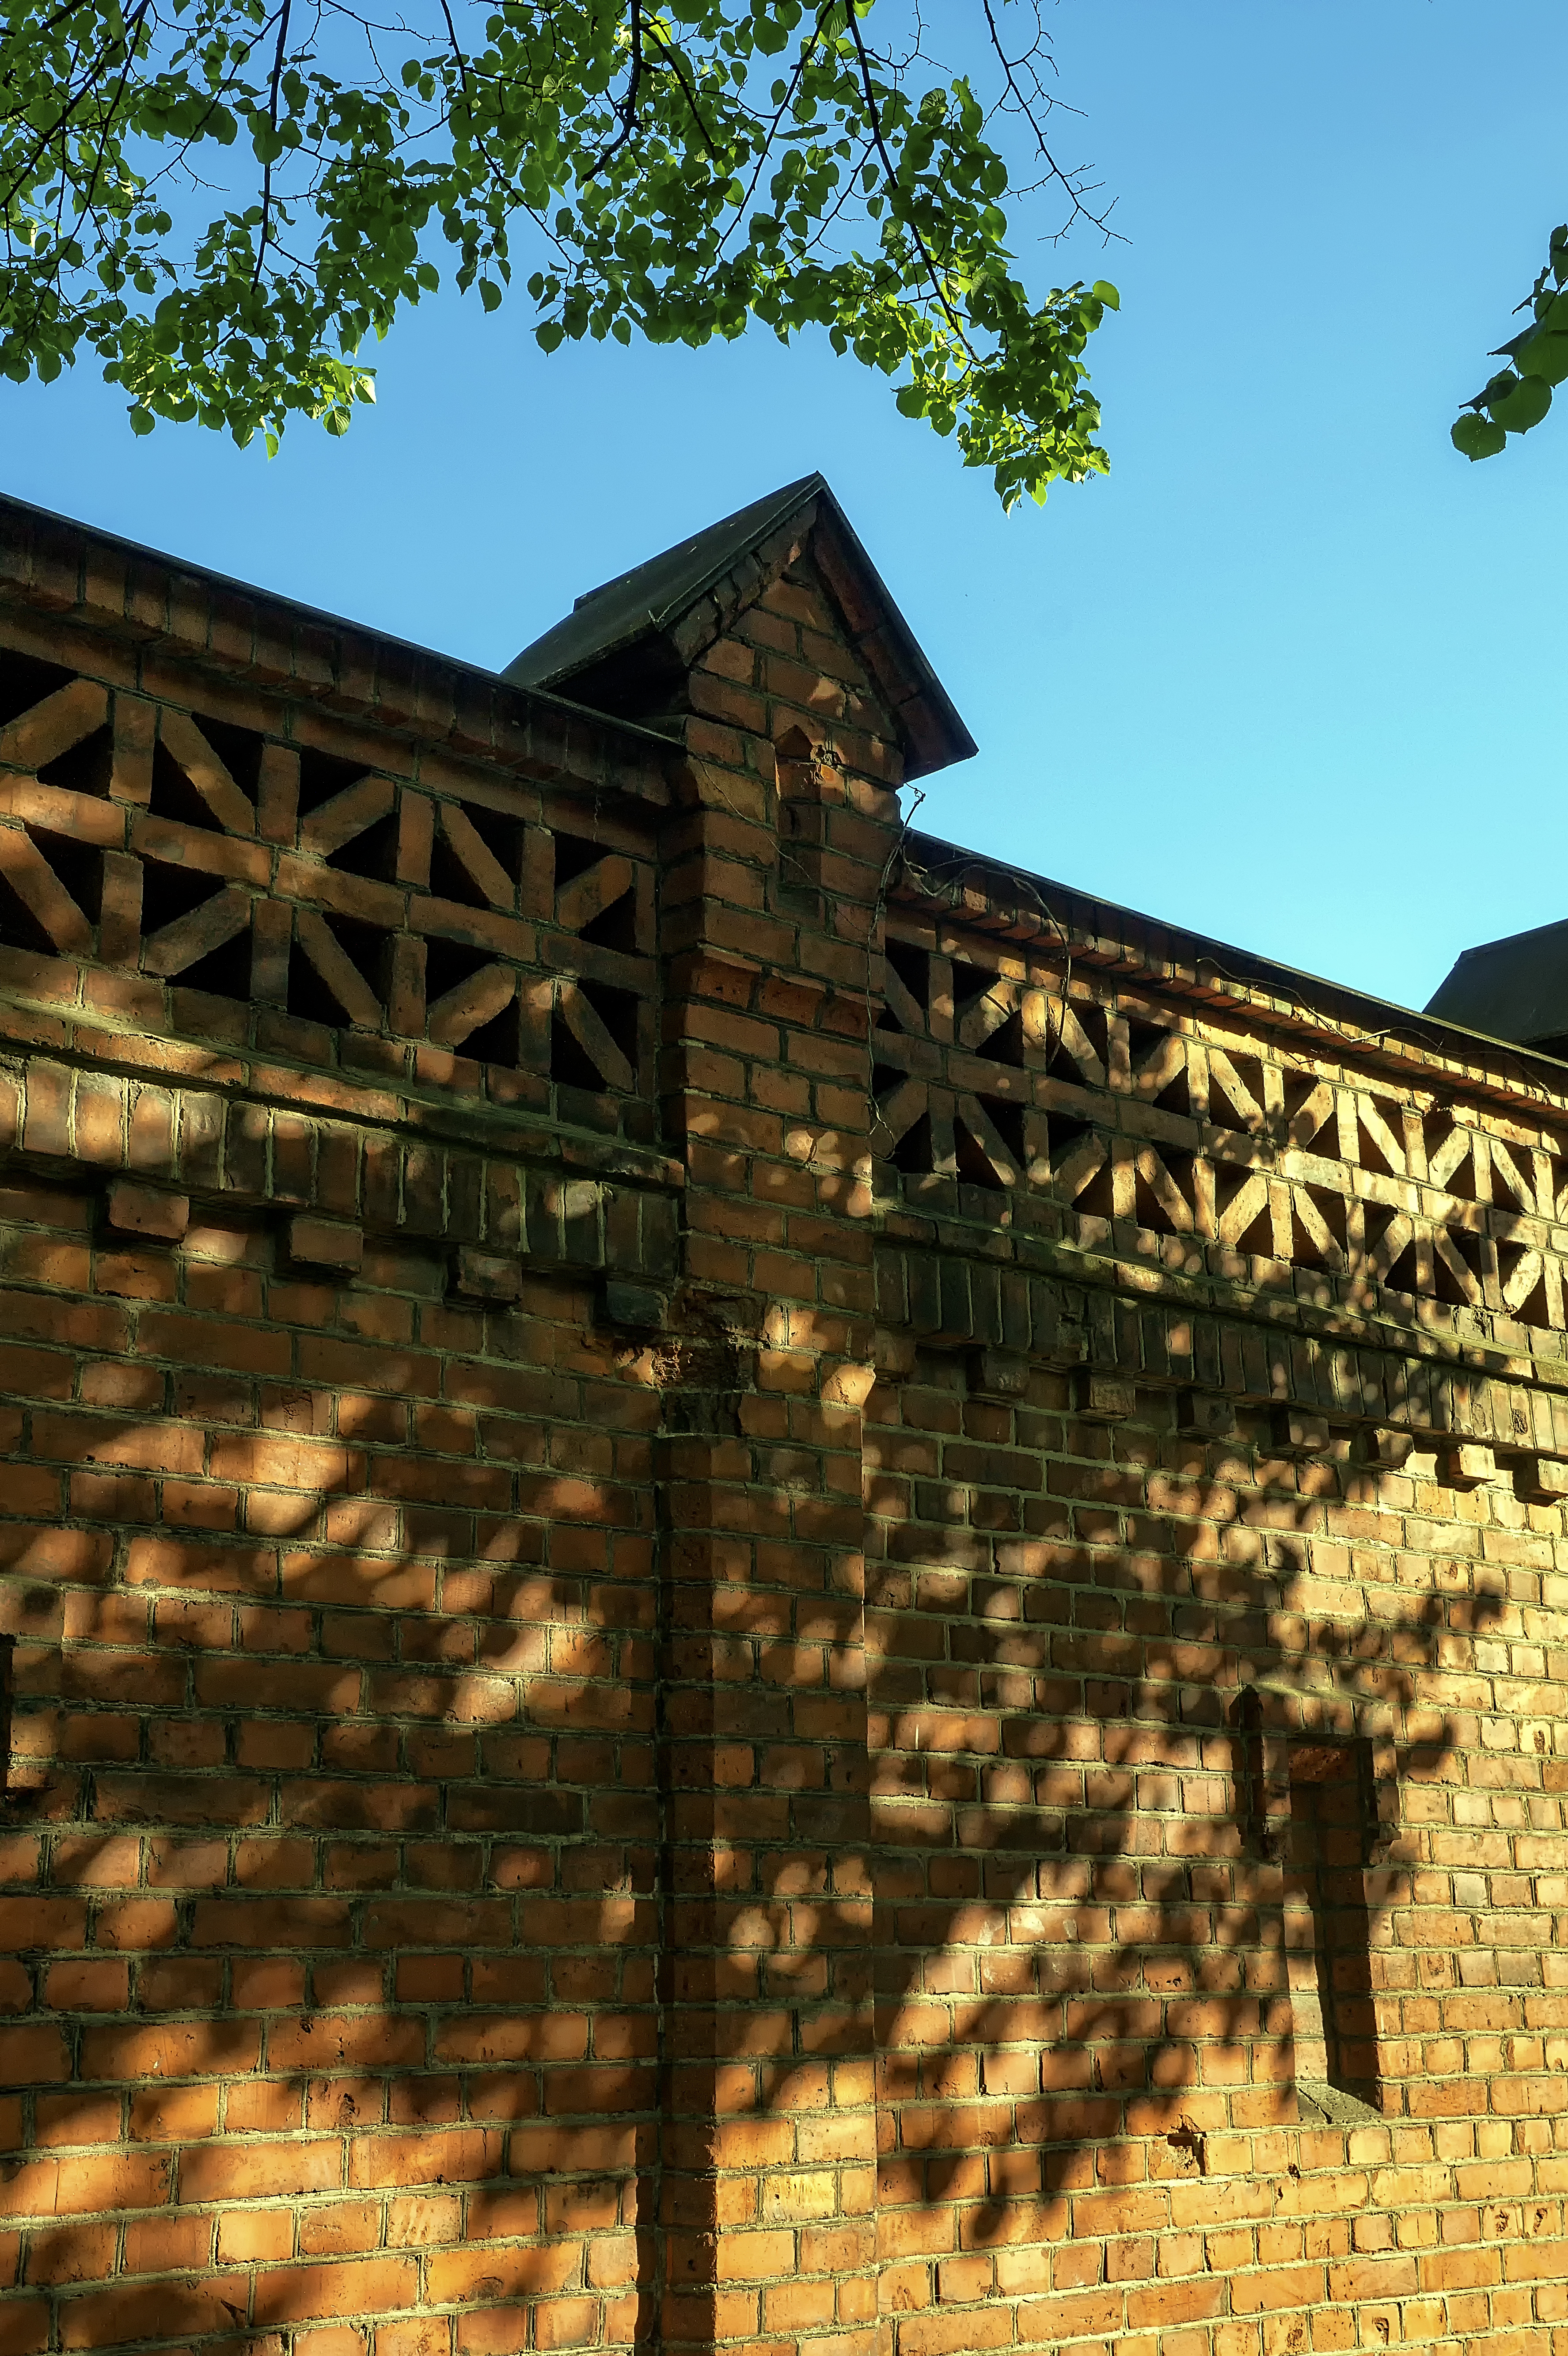
tree, wood, house, wall, shadow, brick, branches, finland, helsinki